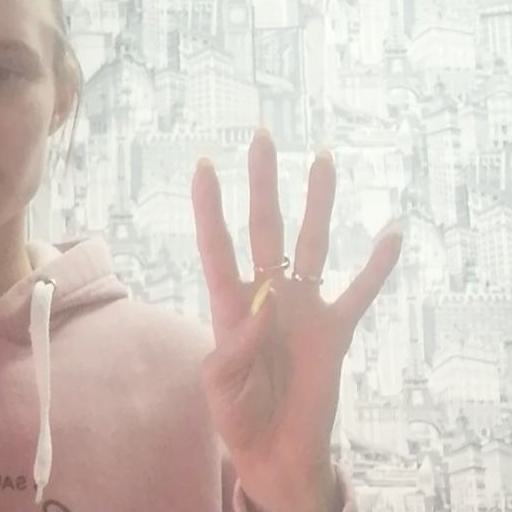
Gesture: four